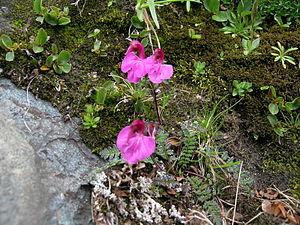
La pédiculaire de Kerner est une plante herbacée vivace appartenant à la famille des Scrophulariaceae selon la classification classique de Cronquist ou à la famille des Orobanchaceae selon la classification phylogénétique et au genre Pedicularis.